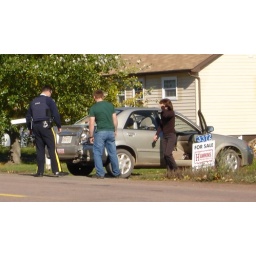
damaged car motorcycle hit in Scoudouc New Brunswick